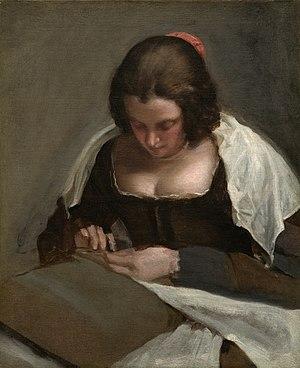
Une couture est l'assemblage de deux ou plusieurs pièces à l'aide de fil à coudre, soit manuellement avec une aiguille, soit en utilisant une machine à coudre ou une surjeteuse. La couture est utilisée dans la fabrication des vêtements, du linge de maison, des éléments de décoration, des chaussures, de la maroquinerie. La première utilisation connue du mot daterait du XIVᵉ siècle.